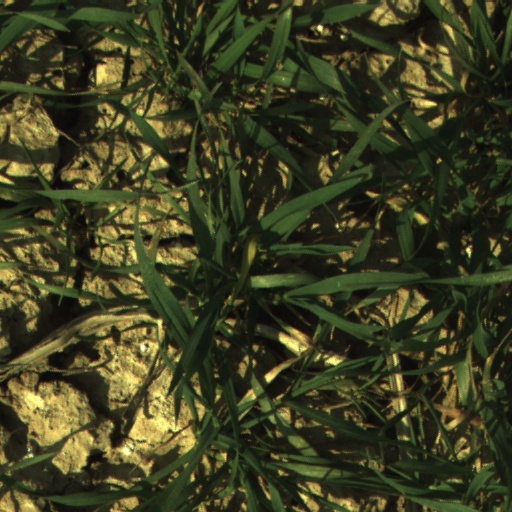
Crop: wheat